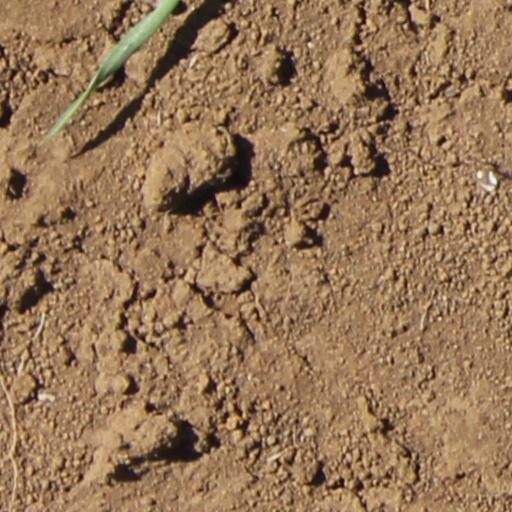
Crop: wheat